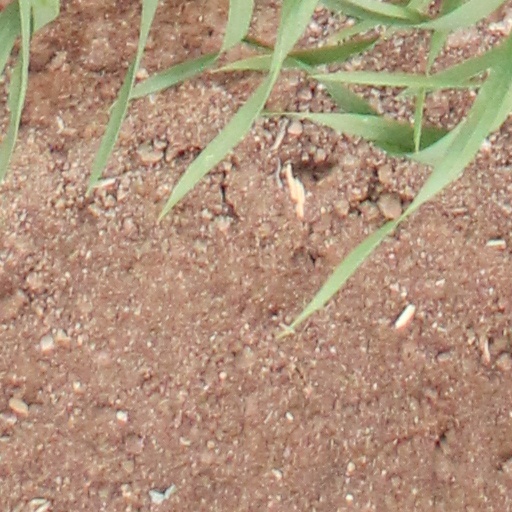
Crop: wheat